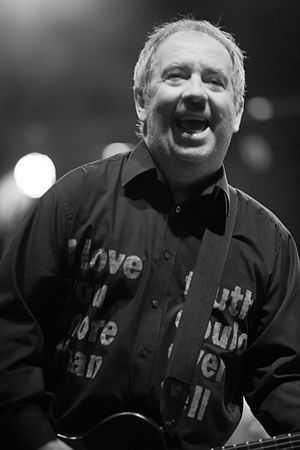
Pete Shelley
2013
"Peter Campbell McNeish, med kunstnernavnet Pete Shelley var en engelsk sanger, sangskriver og rockguitarist. Han blev født i Leigh, Lancashire, men voksede op i Bolton, Manchester. Shelley var bedst kendt som grundlægger af, og frontmand i, bandet Buzzcocks. Hans mest kendte sang som solist er ""Homosapien"".